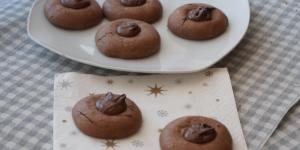
galletas de nutella